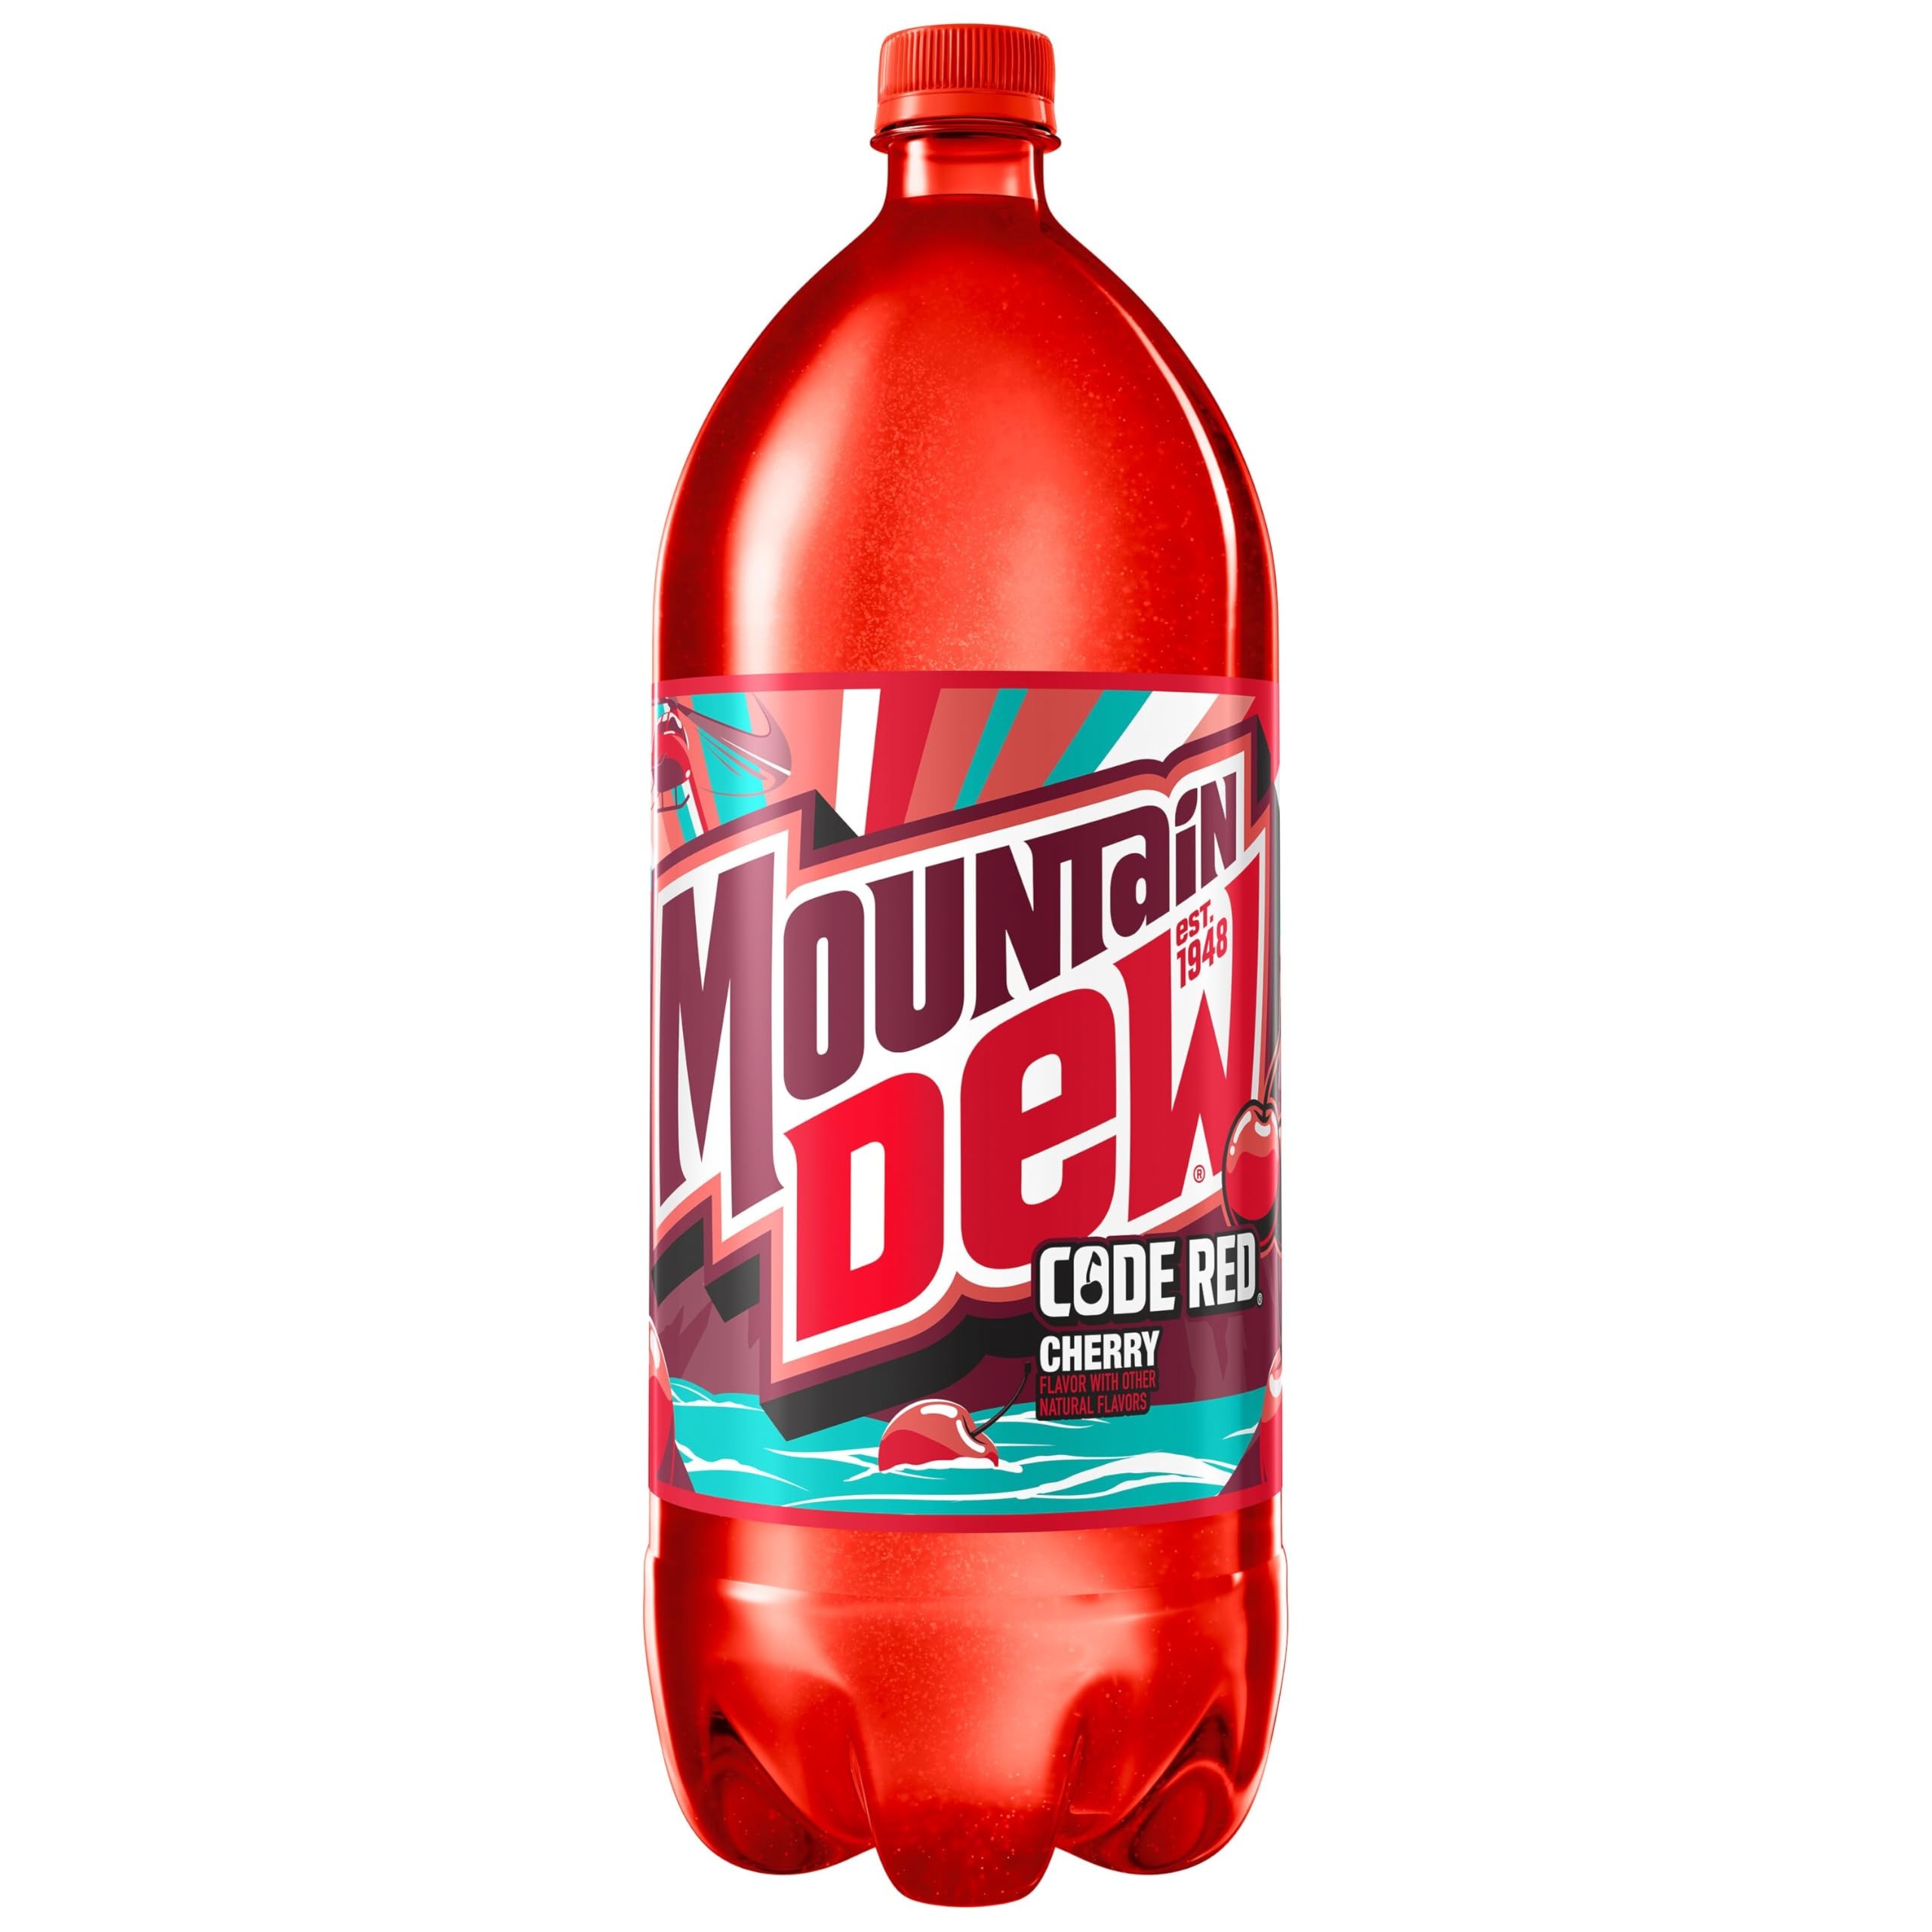
Item Name: Mountain Dew Code Red, 2 Liter Bottle
Bullet Point 1: 2 Liter PET Bottle
Bullet Point 2: 170 calories per serving
Bullet Point 3: All of the great taste and exhilaration of Mountain Dew, with a kick of cherry
Bullet Point 4: Do the Dew
Value: 67.6
Unit: Fl Oz

Price: 3.24